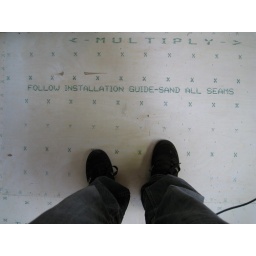
Building the kitch floor in my parent's house